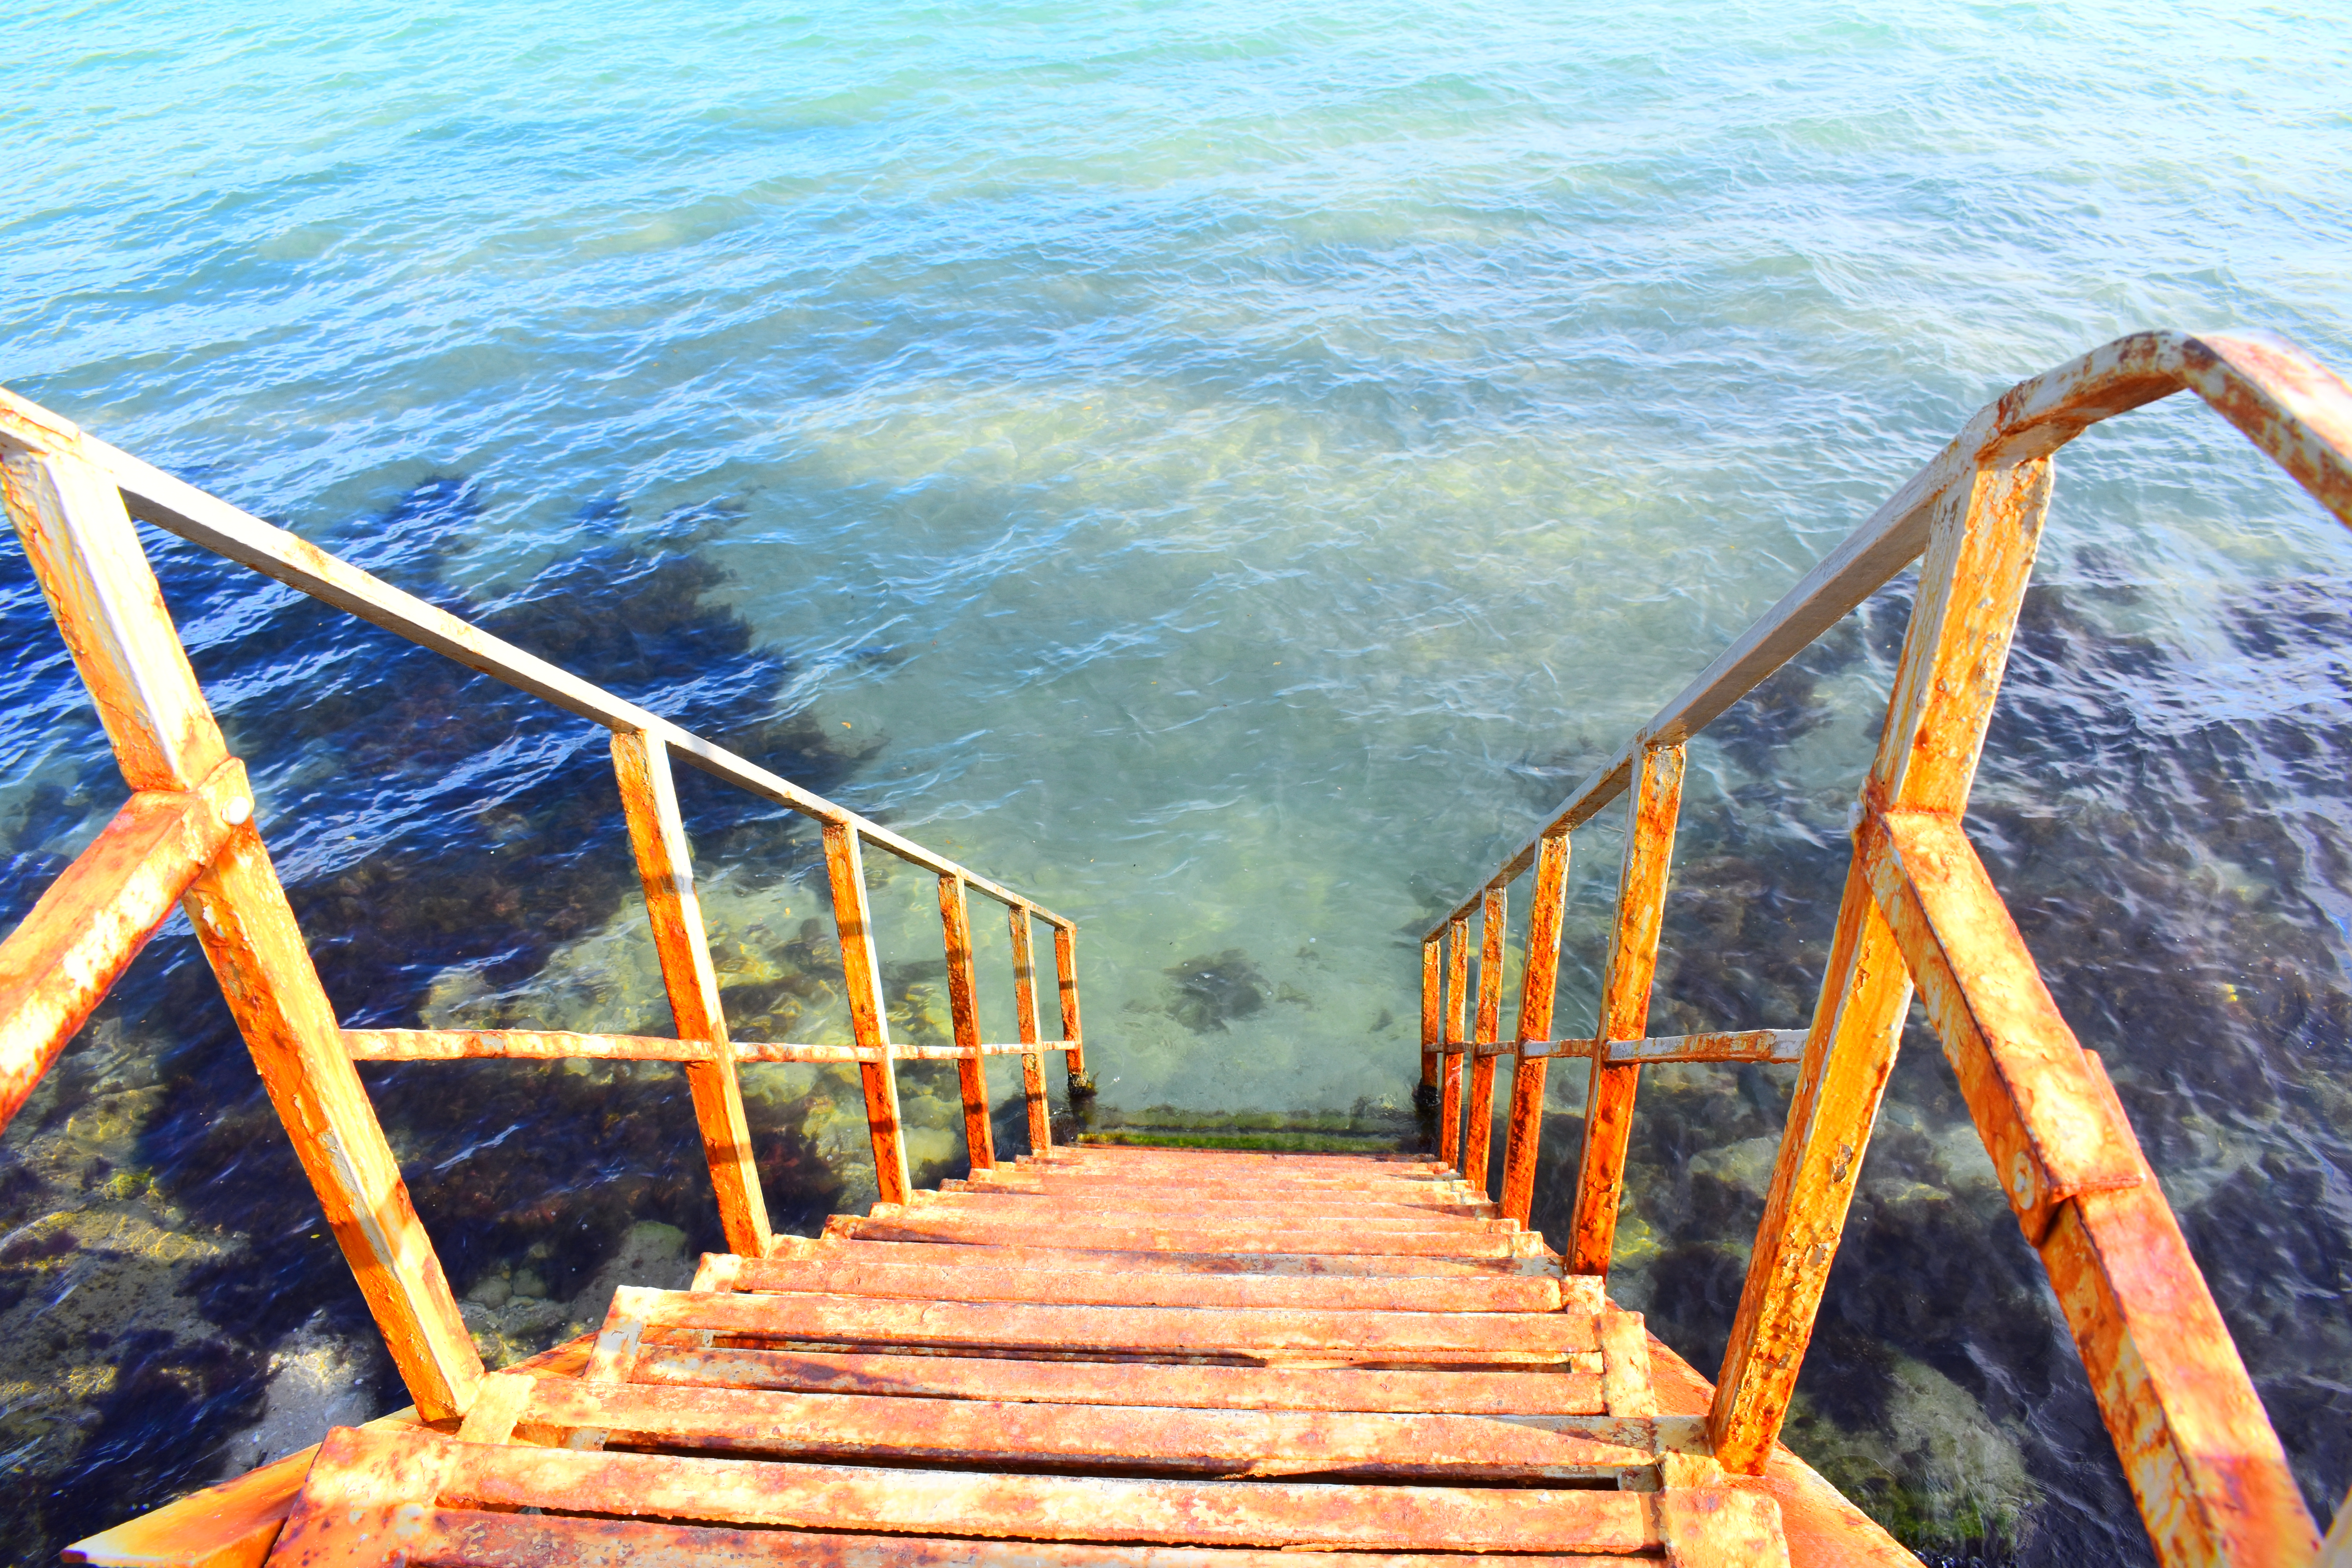
natural, water, nature, wood, sky, natural landscape, lake, line, landscape, horizon, bridge, shore, dock, symmetry, pier, coast, nonbuilding structure, ocean, wind wave, art, reservoir, sound, sea, guard rail, fixed link, tropics, inlet, channel, walkway, wave, triangle, paint, leisure, boardwalk, evening, river, headland